Alphonse W. Salomone Jr.

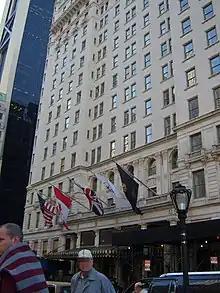
The Plaza Hotel in 2008

In 1947, Salomone began working for the Plaza Hotel of New York and later became its manager, before accepting a position as vice president of the Caribe Hilton in San Juan. In the 1960s he returned to the Plaza Hotel at a time of financial hardship, before becoming the president of the New York's Realty Hotels: the Barclay, Biltmore, Roosevelt and Commodore, later in the decade. By the 1980s, he was the managing director of New York's Hilton Hotel.